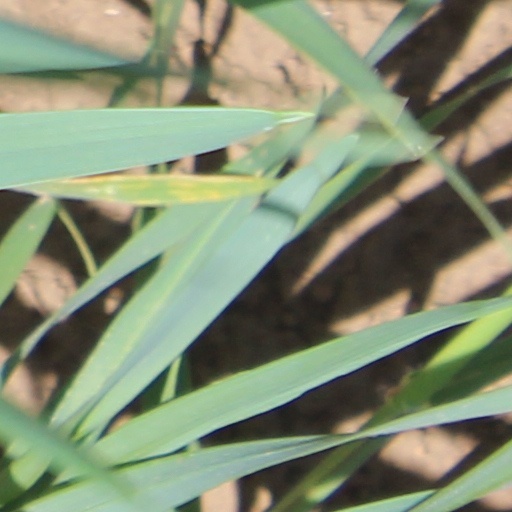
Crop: wheat